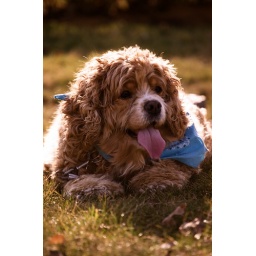
Golden girl in the golden sun